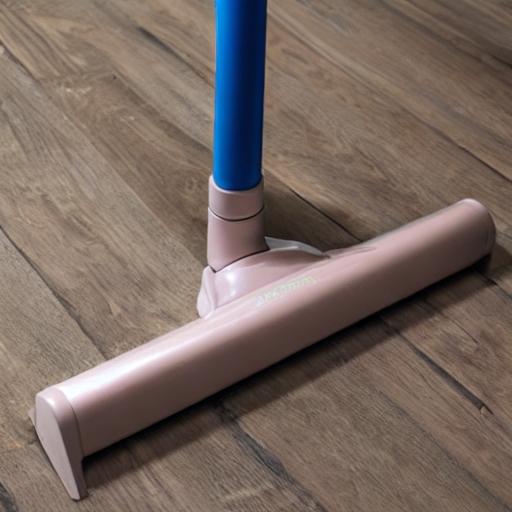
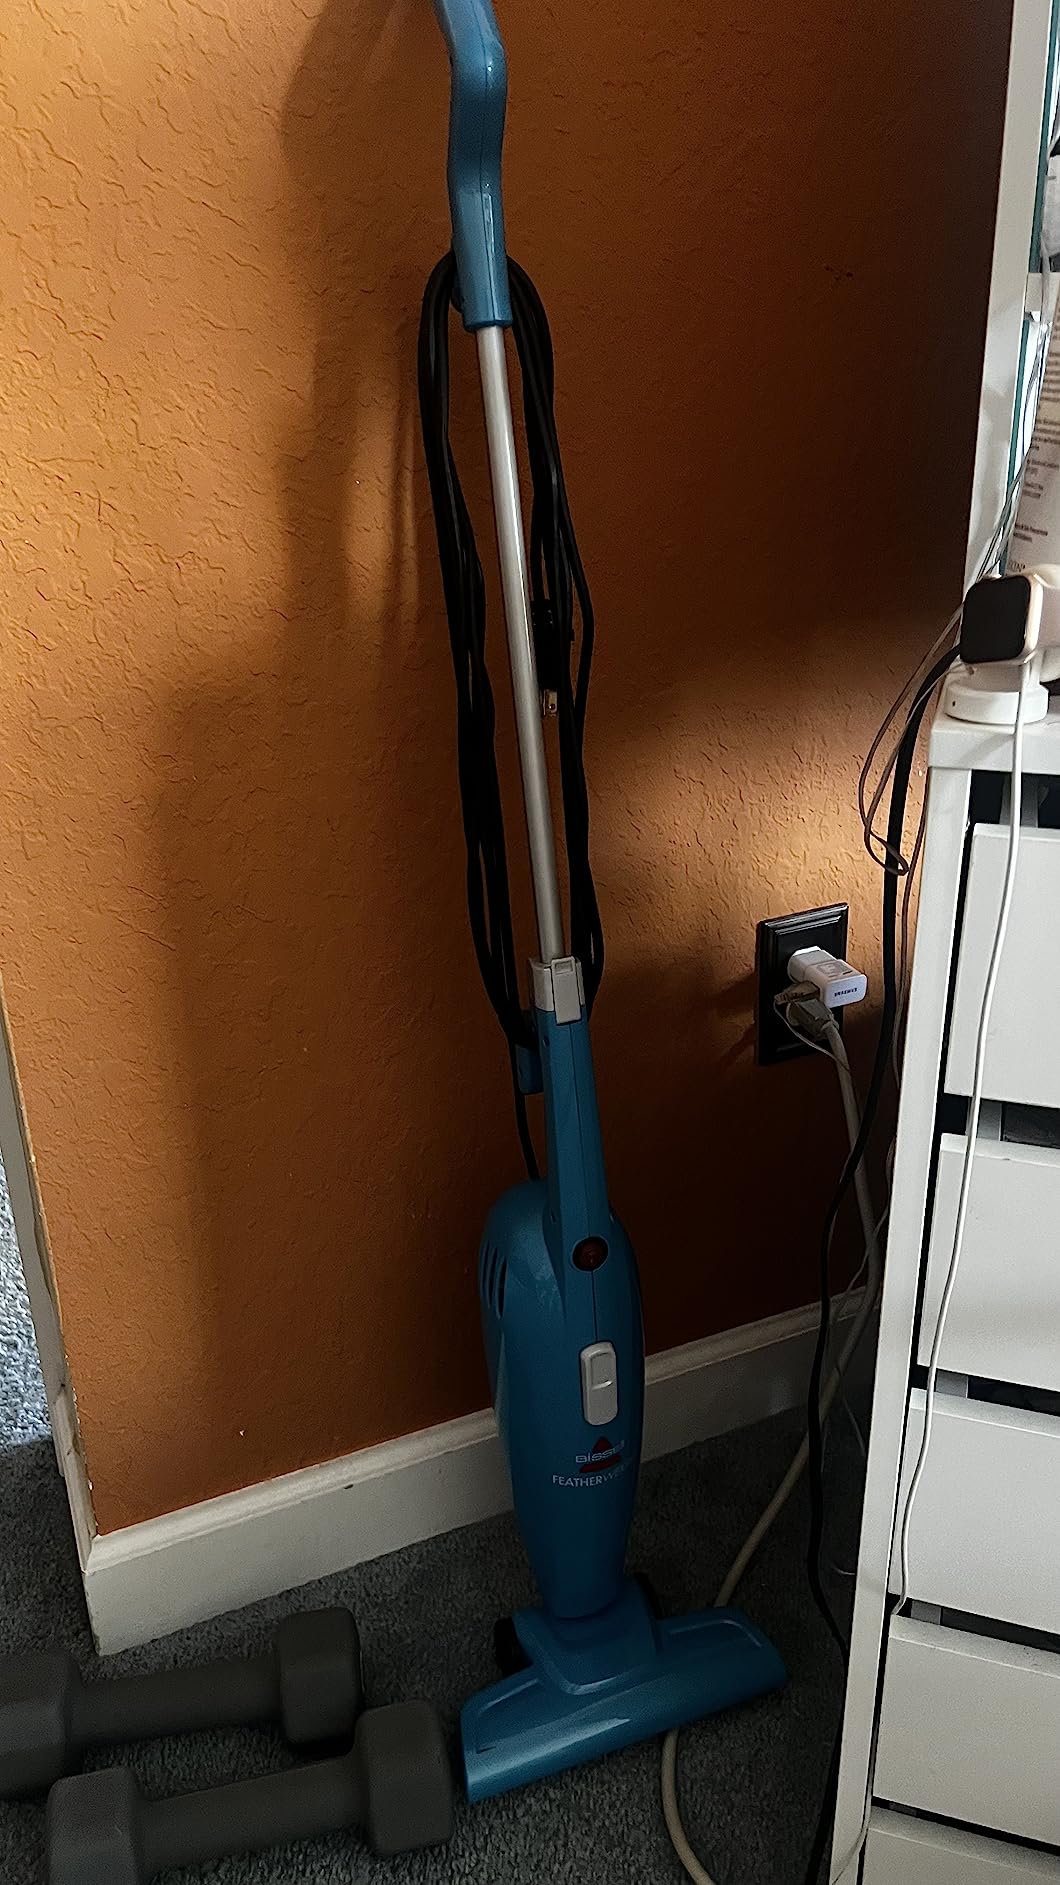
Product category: items_vacuum
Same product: no